Answer in natural language. Considering the relative positions, is walnut wood open shelving unit above or below Book? Choose between the following options: below or above
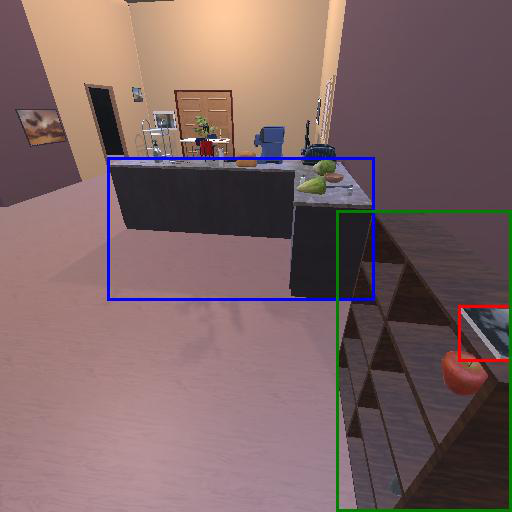
<answer>above</answer>